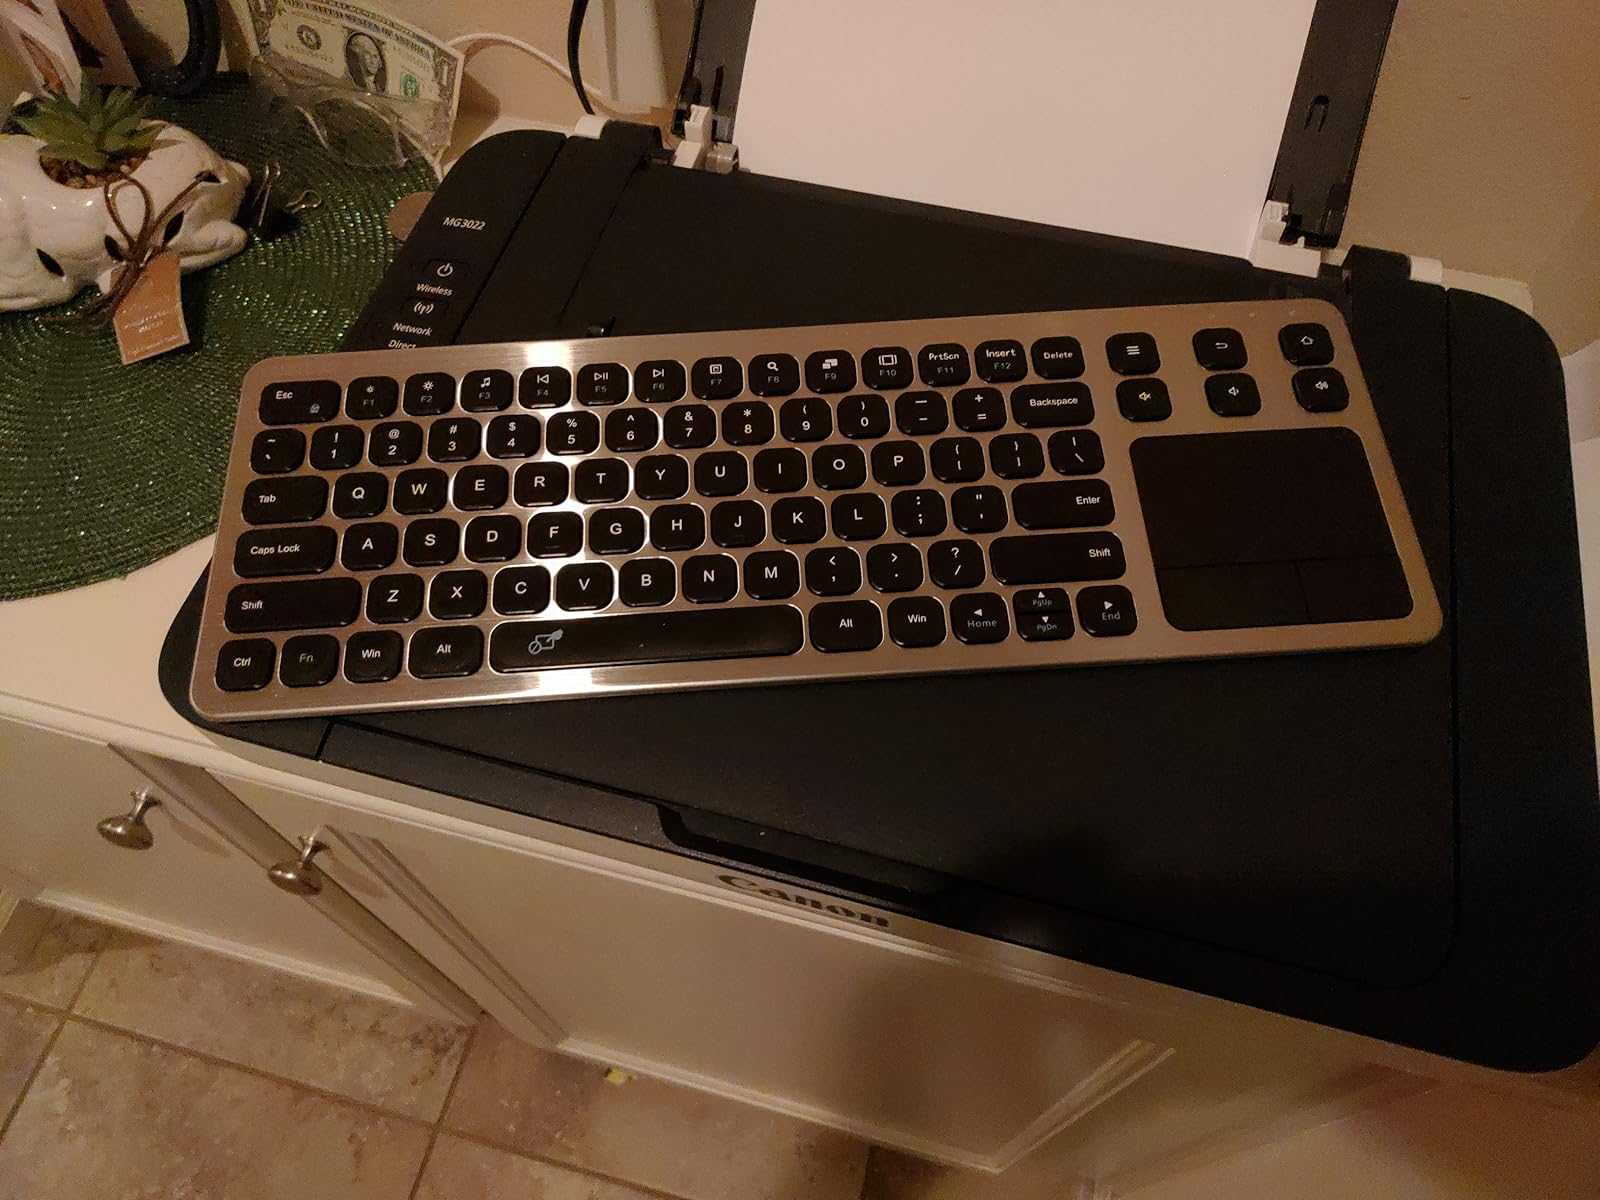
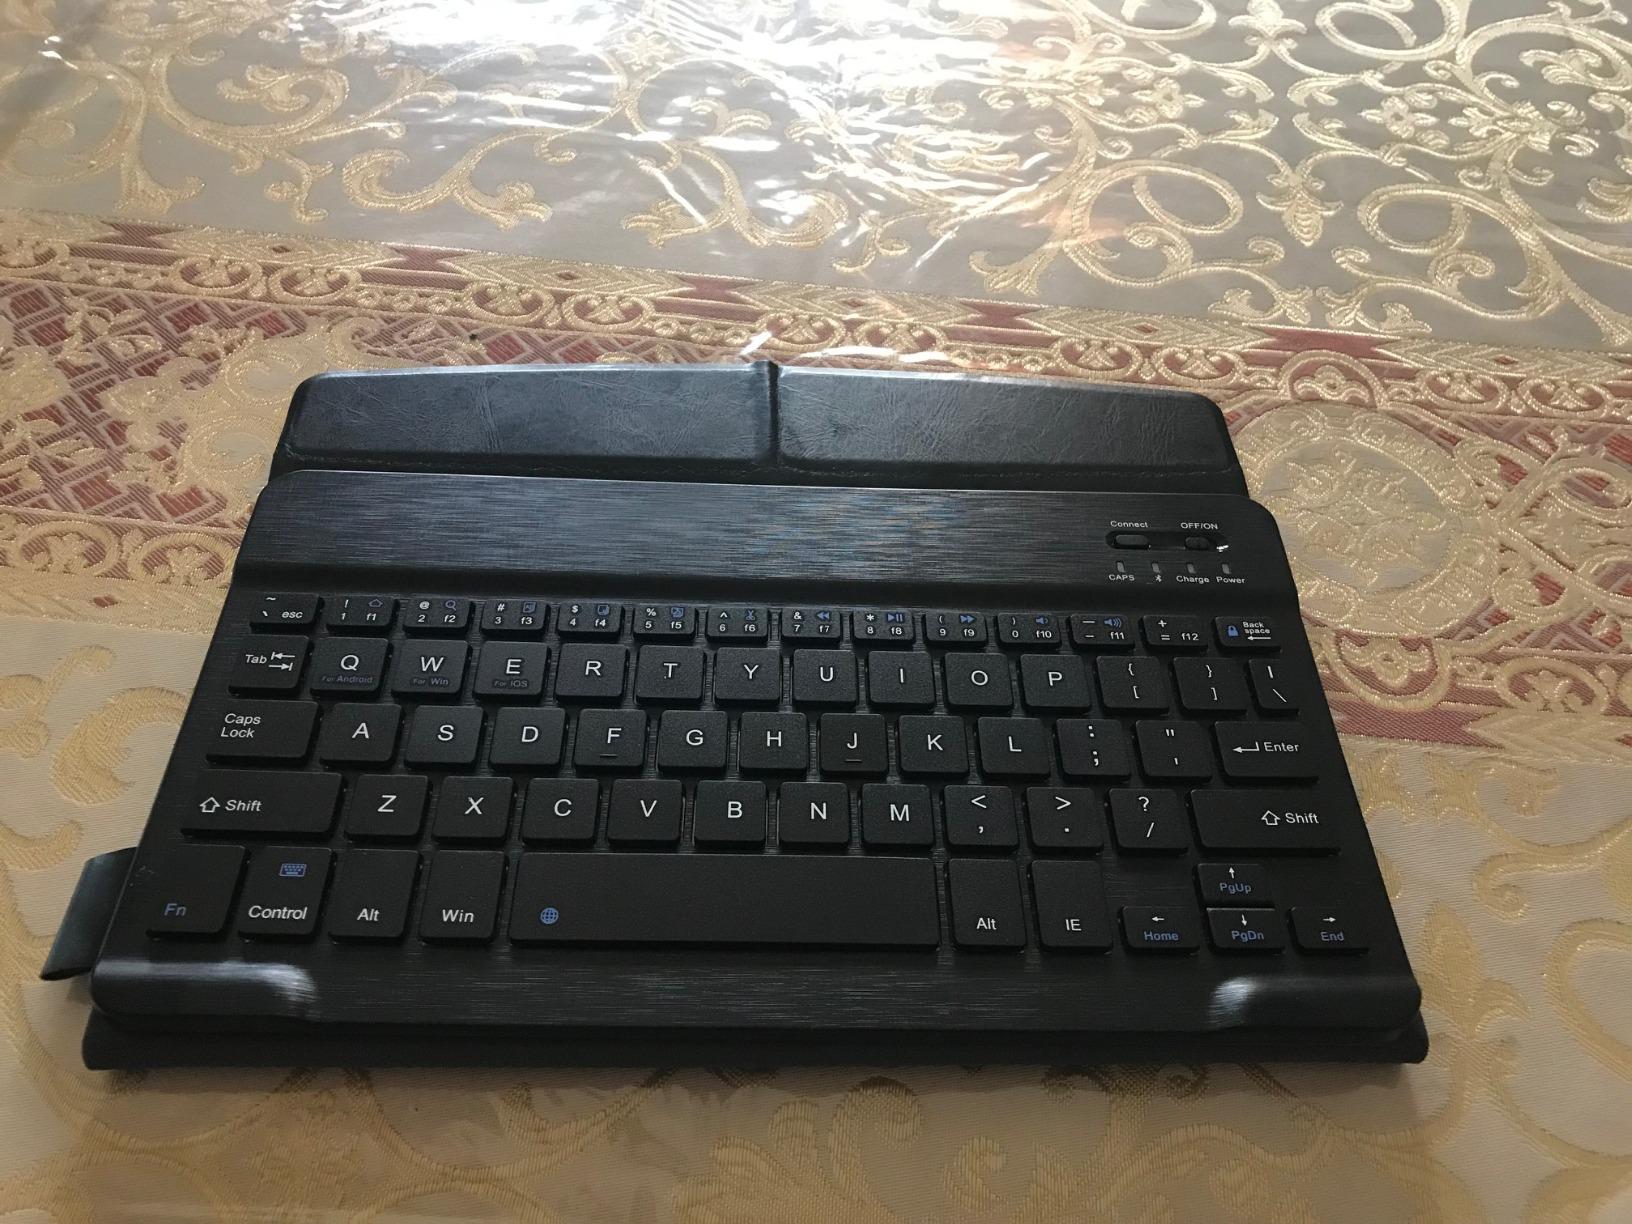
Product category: keyboard
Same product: no